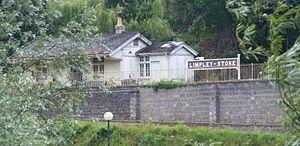
Limpley Stoke est un village et une paroisse civile dans le Wiltshire, en Angleterre. Il est situé dans la vallée de l’Avon, entre Bath et Freshford et se trouve à la fois au-dessus et en dessous de la route A36.